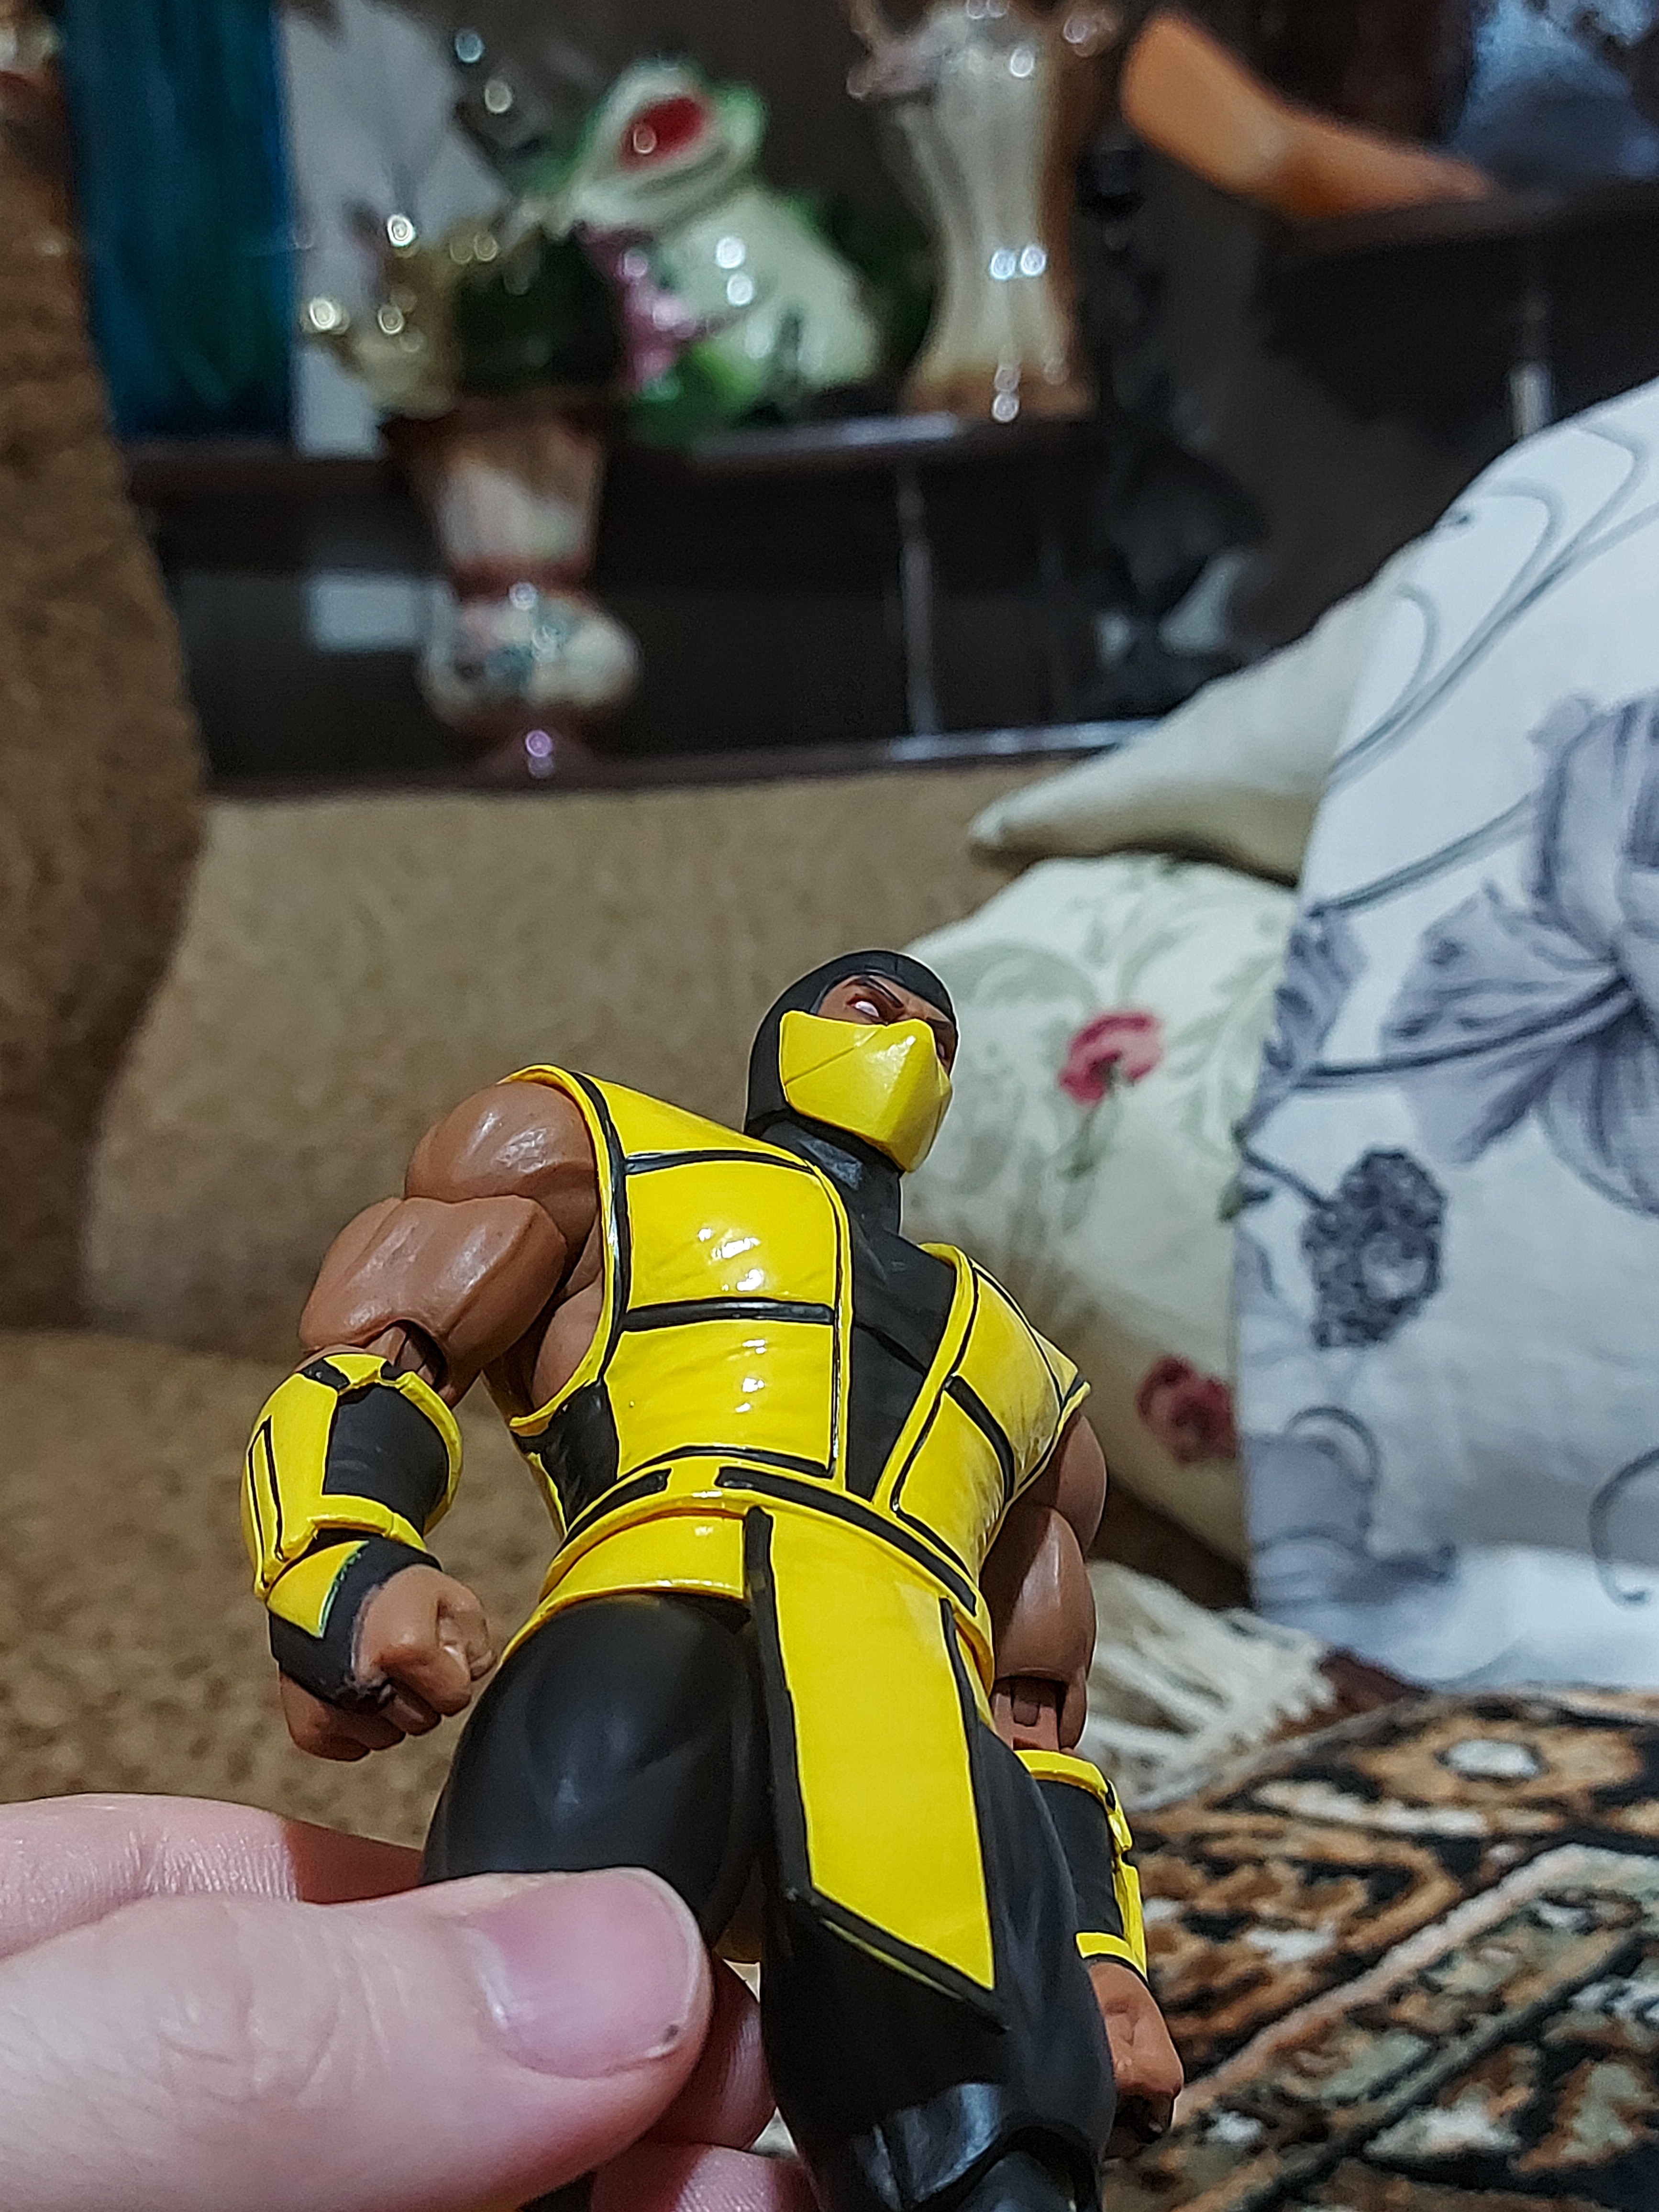
scorpion, storm, collectibles, white, toy, thigh, helmet, justice league, event, human leg, cape, fictional character, personal protective equipment, costume, fun, competition event, underpants, hero, superhero, fiction, action figure, chest, armour, animation, uniform, figurine, sitting, batman